Cape Verde–France relations

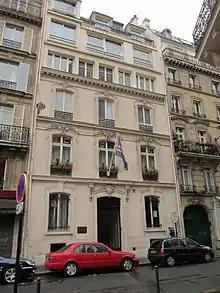
Embassy of Cape Verde in Paris

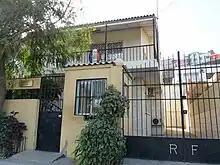
Embassy of France in Praia

Currently, Cape Verde has an embassy in Paris and a consulate-general in Nice. France has an embassy in Praia. Cape Verde has three French consulates, one in Mindelo located on a historic building, the other in Santa Maria in the island of Sal and Rabil on the island of Boa Vista.